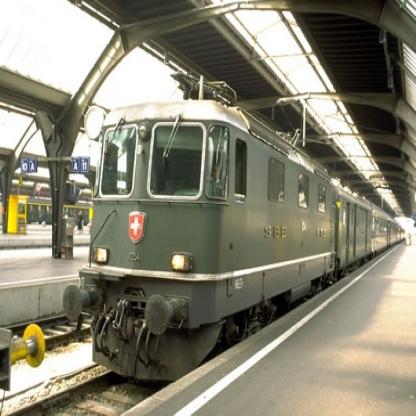
Scene: Indoor